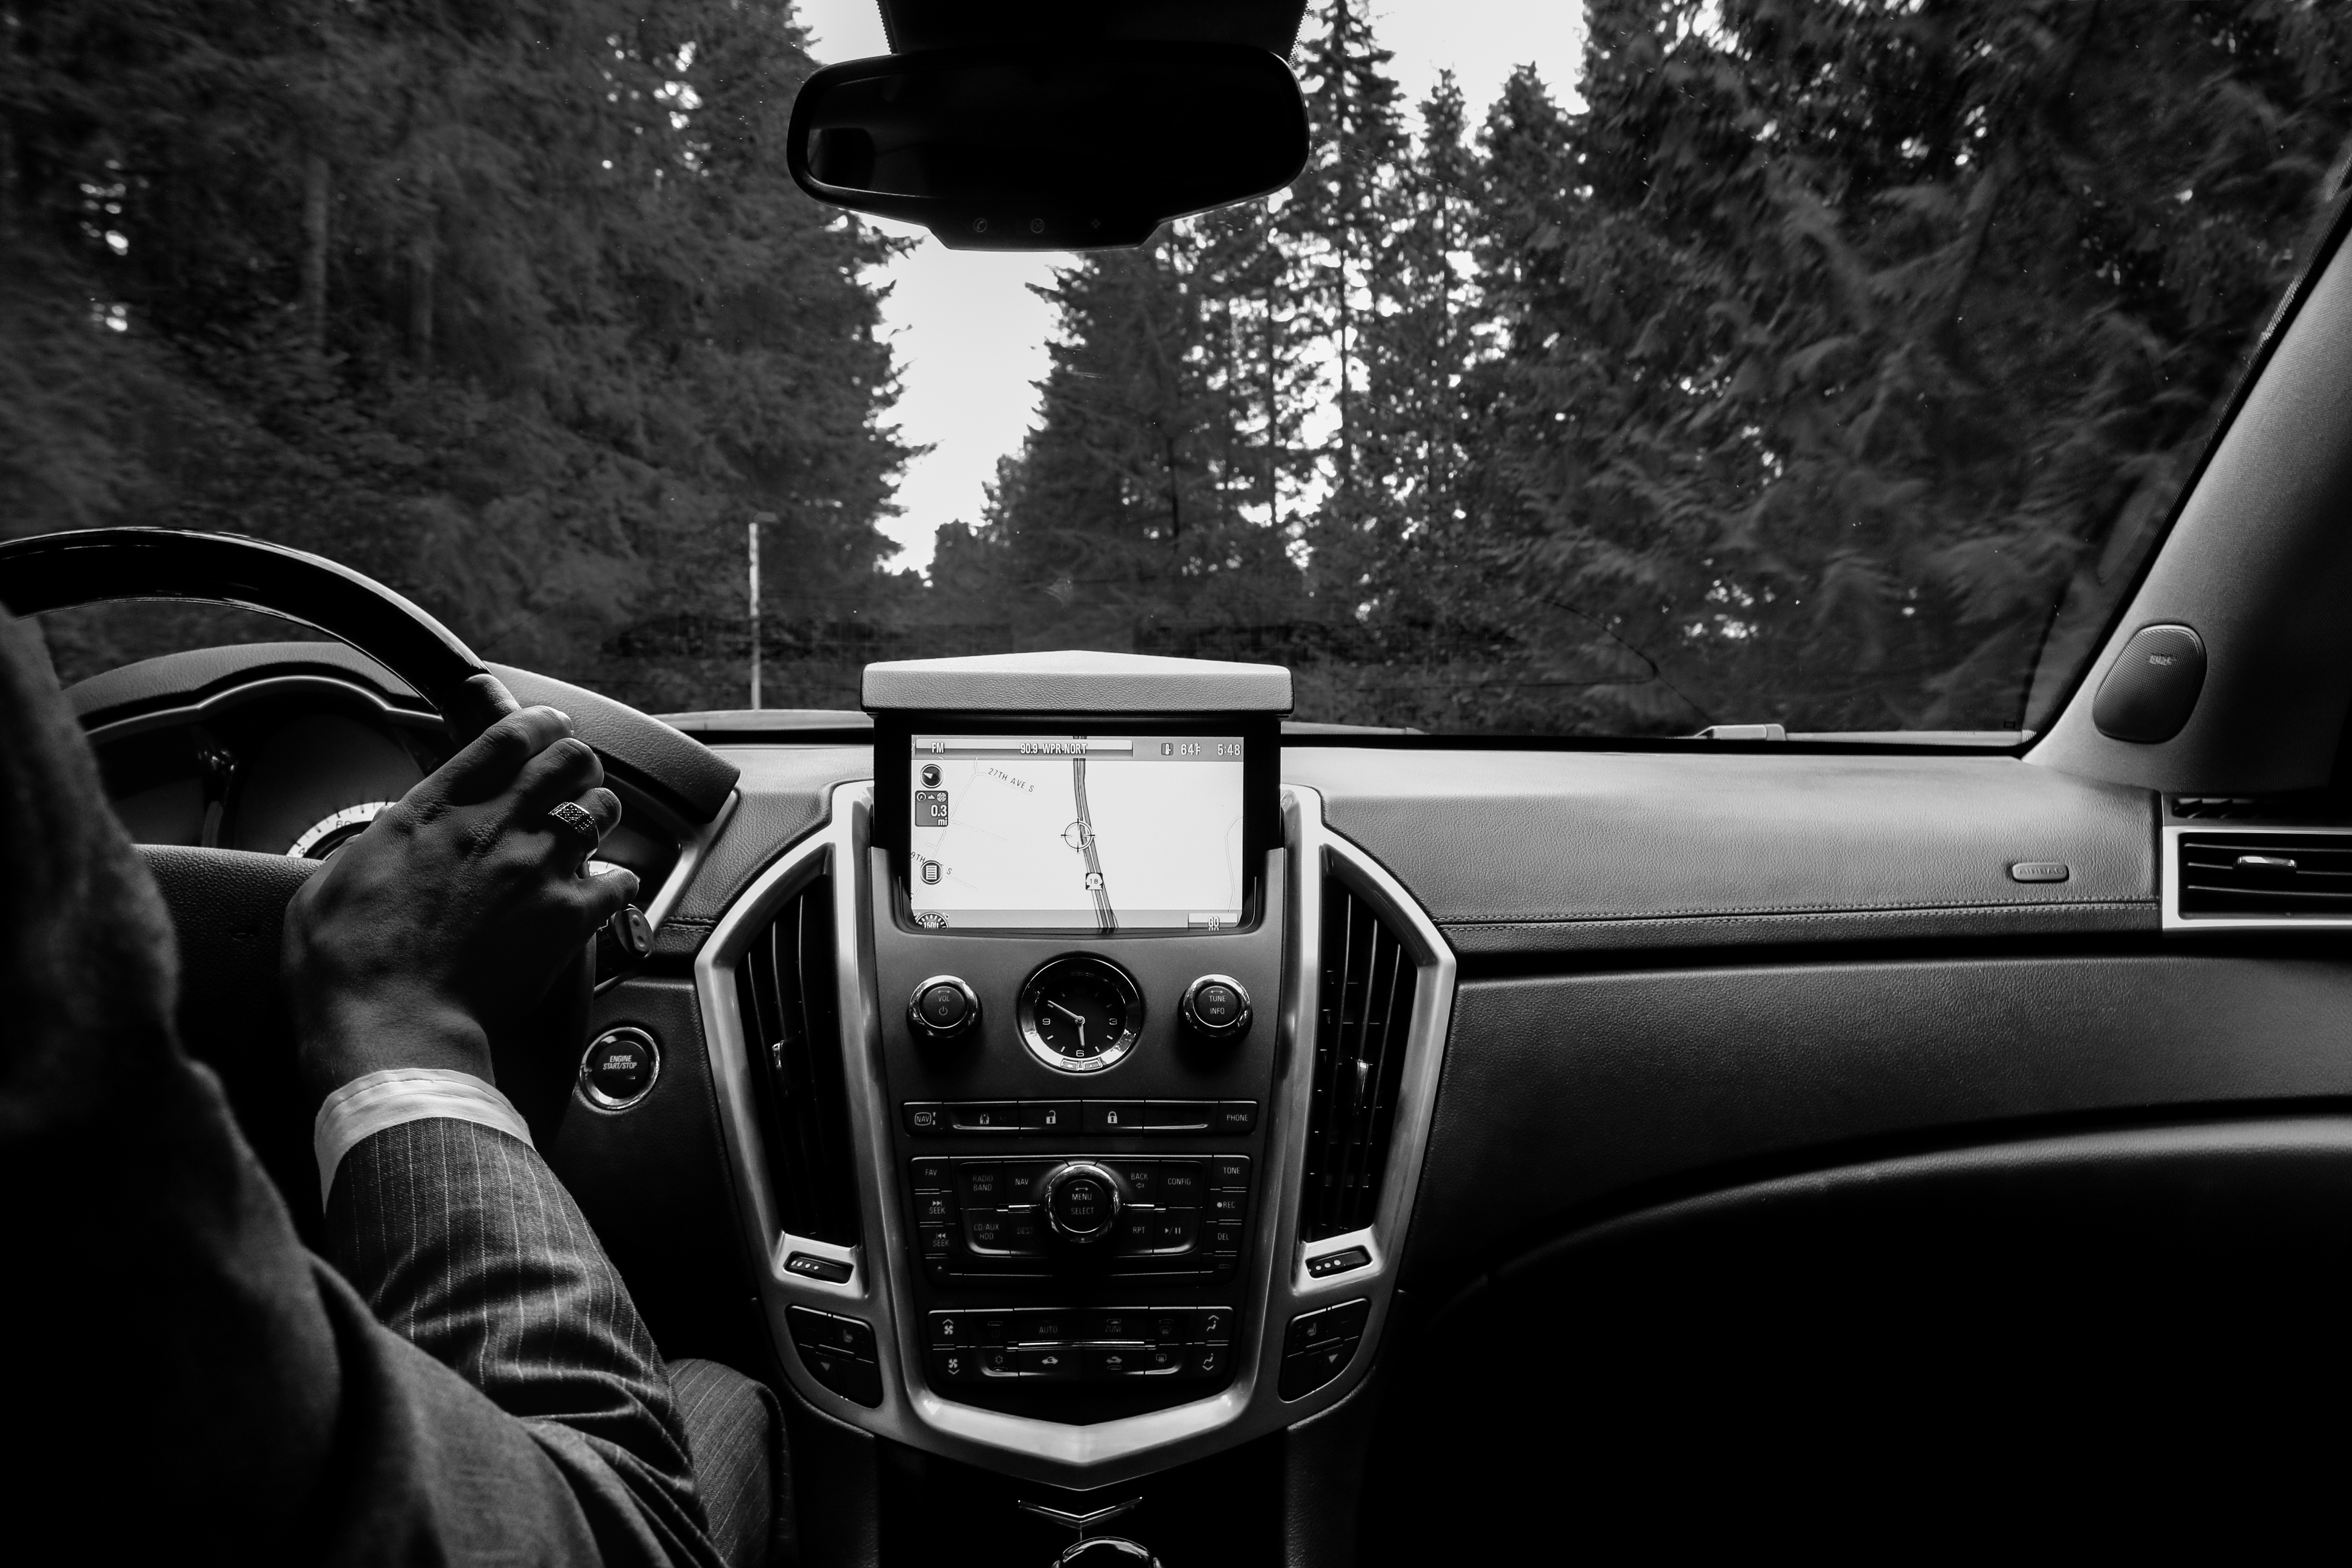
man, person, suit, black and white, road, leather, car, wheel, automobile, travel, male, transportation, vehicle, journey, auto, business, monochrome, trip, lifestyle, car interior, caucasian, navigation, adult, car driving, monochrome photography, automobile make, automotive exterior, automotive design, executive car, mid size car